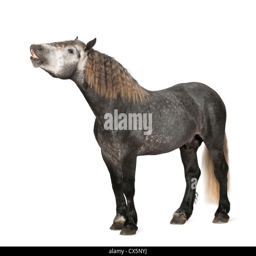
animal , a breed of draft horse standing against white background